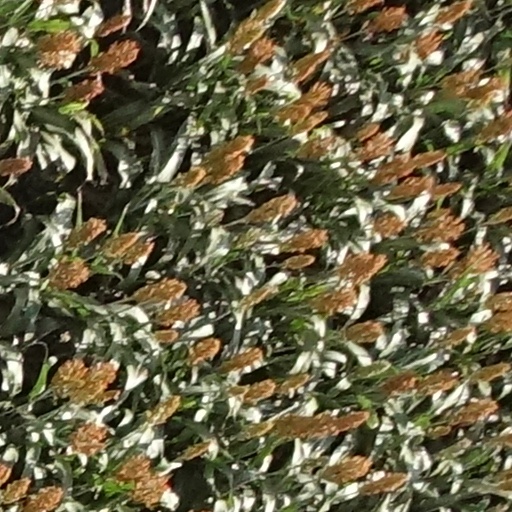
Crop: sorghum